Edward Tupper

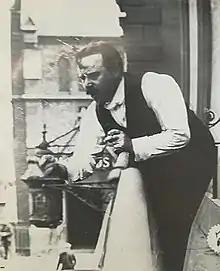
Tupper addressing a strike meeting in 1911

Edward Tupper (12 April 1872 – 22 October 1942) was a British trade unionist active in the National Sailors' and Firemen's Union, who was particularly prominent in the 1911 strike in Cardiff.